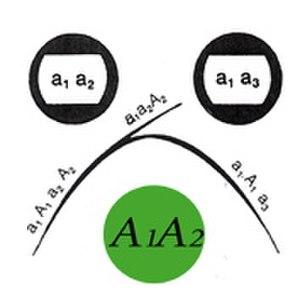
L'immunodiffusion double est une technique immunologique utilisée dans la détection, l'identification et la quantification d'anticorps et d'antigènes, comme les immunoglobulines et les antigènes nucléaires. Cette technique est nommée d'après Örjan Ouchterlony, un physicien suédois qui a inventé le test en 1948.